Uzbek Soviet Socialist Republic

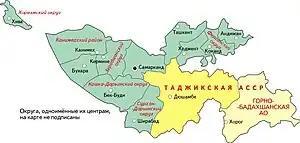
The Uzbek SSR in 1927, including Tajik ASSR and Khodzhent

Uzbekistan included the Tajik ASSR until 1929, when the Tajik ASSR was upgraded to an equal status. In 1930, the Uzbek SSR capital was relocated from Samarkand to Tashkent, which remained the capital since. In 1936, Uzbekistan was enlarged with the addition of the Karakalpak ASSR taken from the Kazakh SSR in the last stages of the national delimitation in the Soviet Union. That same year in December, it was renamed to the "Uzbek Soviet Socialist Republic". Further bits and pieces of territory were transferred several times between Kazakhstan and Uzbekistan after World War II.